List of Fushigi Yûgi episodes

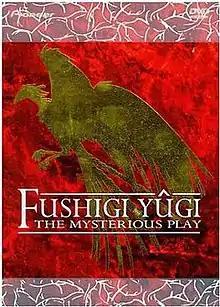
The Region 1 Geneon release of the first season of "Fushigi Yûgi" was called the "Suzaku" set.

This is a complete episode listing for the anime series "Fushigi Yûgi". Directed by Hajime Kamegaki, the fifty-two episode series was produced by Studio Pierrot. It is based on the first fourteen volumes of the "Fushigi Yûgi" manga series written and illustrated by Yuu Watase. The series premiered on TV Tokyo and on the satellite channel Animax on April 6, 1995 and concluded on March 28, 1996. The series was followed by three original video animation (OVA) releases. The first three-episode OVA, released October 25, 1996, was not based on the manga, but was purely an anime creation. The second OVA is based on the final four volumes of the manga series. Spanning six episodes, the series was released as two three-episode volumes, with the first released on May 25, 1997, and the second coming over a year later on August 25, 1998. The final OVA, titled "", is based on two related light novels written by Megumi Nishizaki. Released on December 21, 2001, the series spans four episodes.